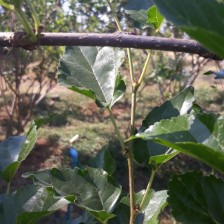
Variety: ChiangMai60